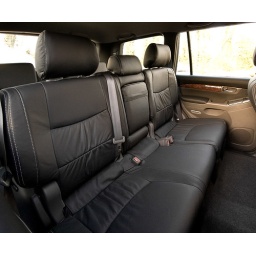
Middle seats in black with silver stitch